108th Guards Rifle Division

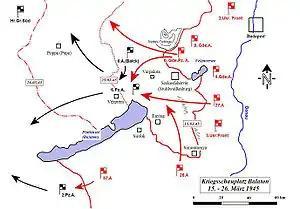
Start of Soviet counteroffensive. Note position of 27th Army.

By the beginning of March the division, along with the rest of 37th Corps, had returned to 3rd Ukrainian Front, but now as part of 27th Army. On March 10 Colonel Dunaev was sent to study at the Voroshilov Academy; he would be made a Hero of the Soviet Union on April 28, largely for his leadership of the division in the battle for the Ercsi bridgehead. He was replaced the next day bu Maj. Gen. Dmitrii Grigorevich Piskunov, who had previously commanded the 66th Rifle Division and served as the deputy commander of the 41st Guards Rifle Division. He would remain in command of the 108th Guards into the postwar.